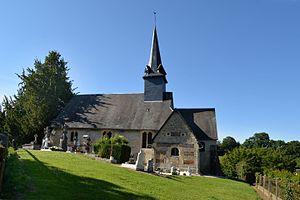
Le Mesnil-Eudes (Calvados)
Le Mesnil-Eudes est une commune française, située dans le département du Calvados en région Normandie, peuplée de 258 habitants.